Johann Jacob Hess

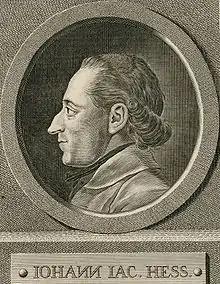
Johann Jakob Hess in 1775.

Johann Jacob Hess (or Johann Jakob Hess) (21 October 1741 in Zürich - 29 May 1828 in Zürich) was a Protestant Swiss theologian and clergyman.